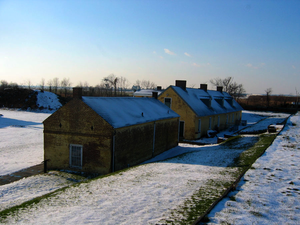
Le Fort Mifflin est un fort de la ville de Philadelphie, sur la côte est des États-Unis. Il est classé National Historic Landmark. Appelé à l'origine Fort Island Battery, il est également connu comme le Mud Island Fort. Il fut aménagé en 1771 sur les rives du Delaware.